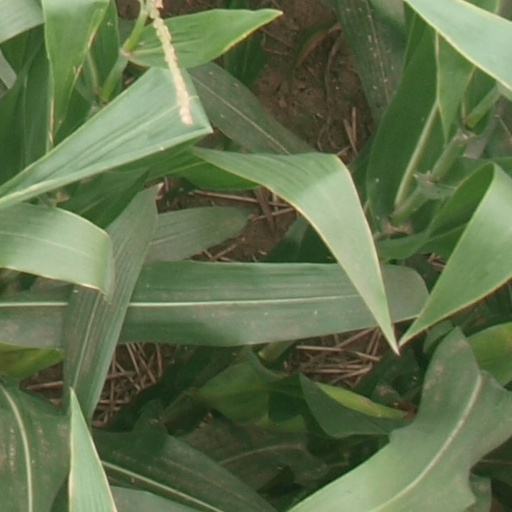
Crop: maize; corn